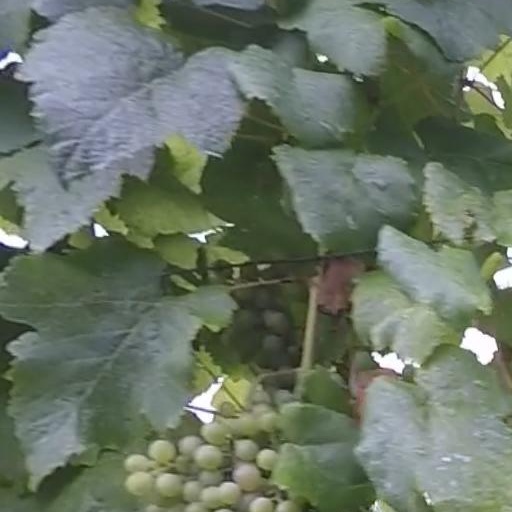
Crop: grape